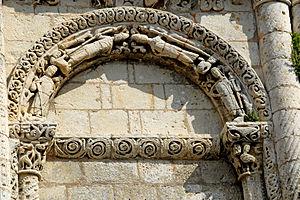
L'église Saint-Nazaire est une église catholique située à Corme-Royal, en France et classée Monument Historique.
L'art roman saintongeais est une variante de l'art roman pratiquée au Moyen-Âge dans la région française de Saintonge.